The Beach Boys

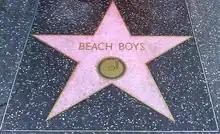
The Beach Boys' star on the Hollywood Walk of Fame, located at 1500 Vine Street

Professor of cultural studies James M. Curtis wrote in 1987: "We can say that the Beach Boys represent the outlook and values of white Protestant Anglo-Saxon teenagers in the early sixties. Having said that, we immediately realize that they must mean much more than this. Their stability, their staying power, and their ability to attract new fans prove as much." Cultural historian Kevin Starr explains that the group first connected with young Americans specifically for their lyrical interpretation of a mythologized landscape: "Cars and the beach, surfing, the California Girl, all this fused in the alembic of youth: Here was a way of life, an iconography, already half-released into the chords and multiple tracks of a new sound." In music critic Robert Christgau's opinion, "the Beach Boys were a touchstone for real rock and rollers, all of whom understood that the music had its most essential roots in an innocently hedonistic materialism".